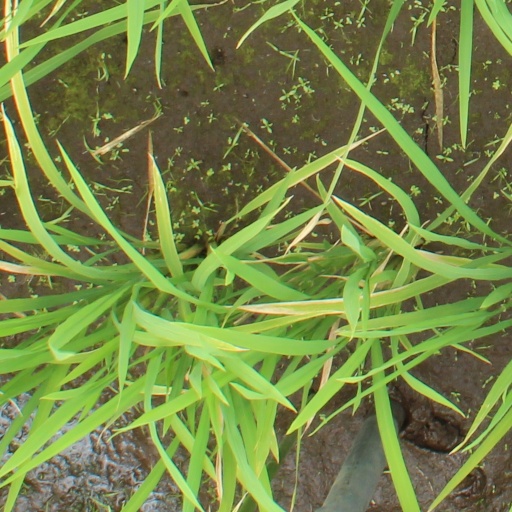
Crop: rice